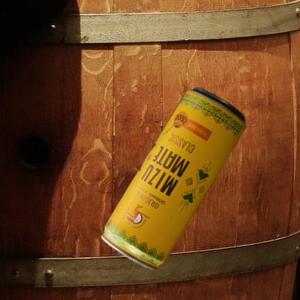
Label: cans